Answer in natural language. How many Paintings are visible in the scene? Choose between the following options: 0, 3, 2, 4 or 2
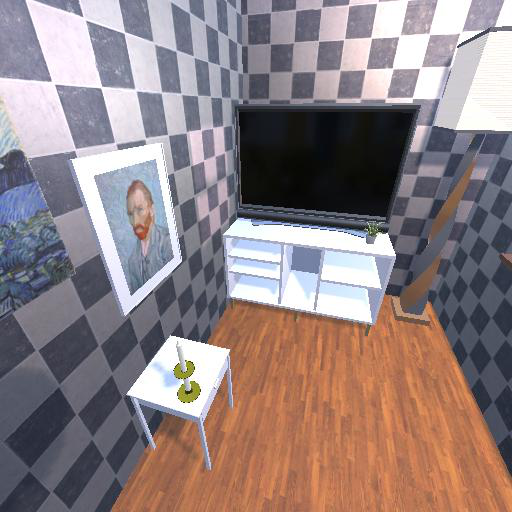
<answer>2</answer>